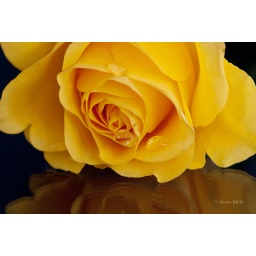
This beautiful rose was in the bouquet of flowers my friend gave me for dog sitting.